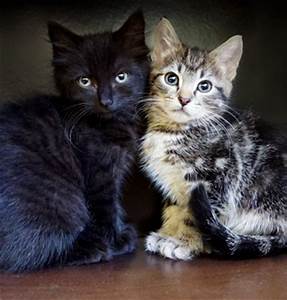
Label: cat